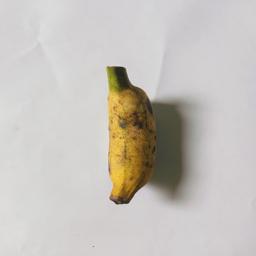
Banana variety: Bangla Kola